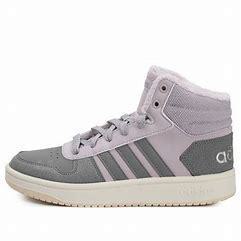
Brand: adidas
Model: NEO Hoops 2 Skate